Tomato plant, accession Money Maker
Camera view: vertical (180 deg); turntable rotation: 240 degrees
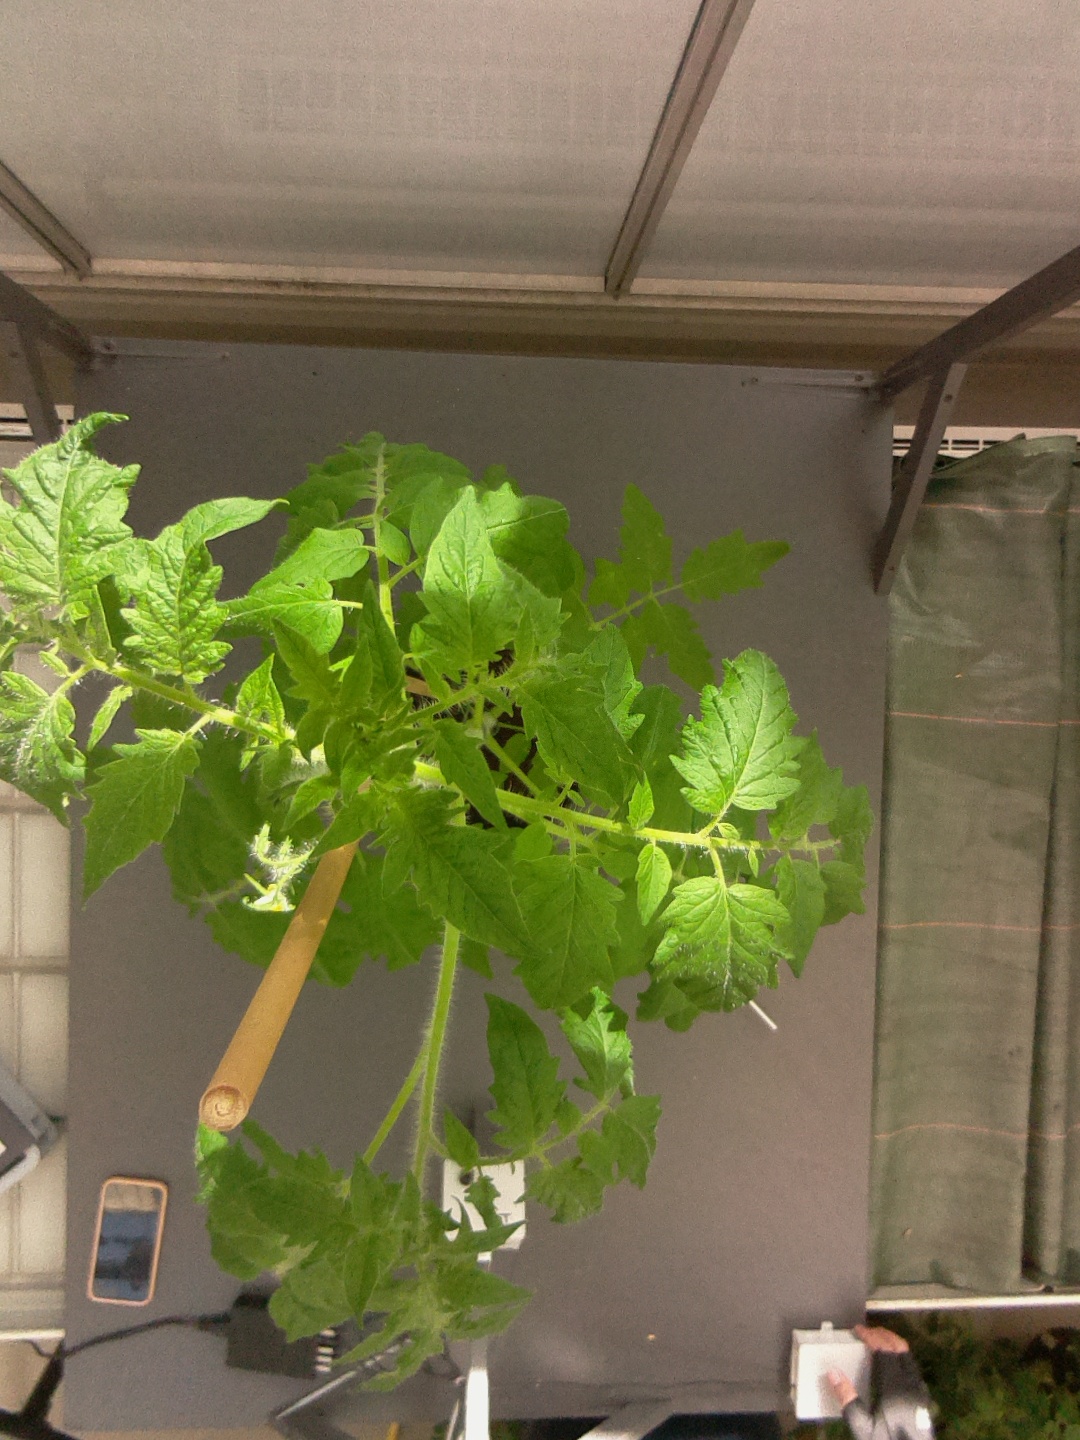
BBCH growth stage 61: 10%-20% of flowers open